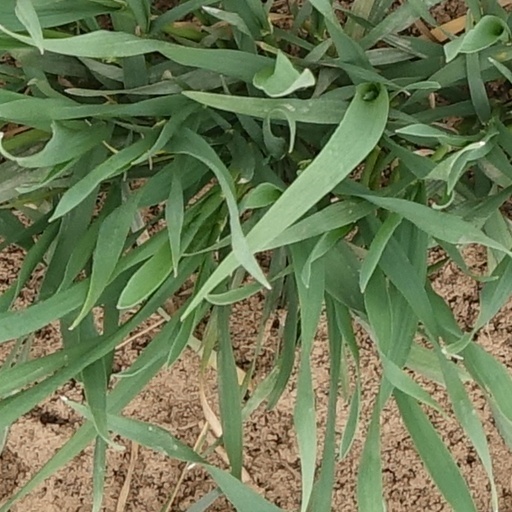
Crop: wheat